Masurca

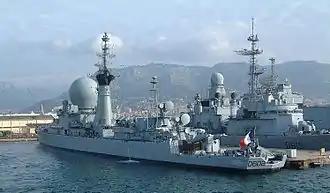
"Suffren" seen from aft port, to the stern is the twin armed MASURCA launcher, forward of which (in two tiers) are the fire control radars, the large radome conceals the DRBI-23 three-dimensional radar.

Whereas the weight of 48 missiles is , counting the entire weapon system as a whole, the weight was closer to . This great weight imposed a limit on the minimum hull size that could deploy the system, and was one reason why MASURCA was limited to only three ships of the French Navy.